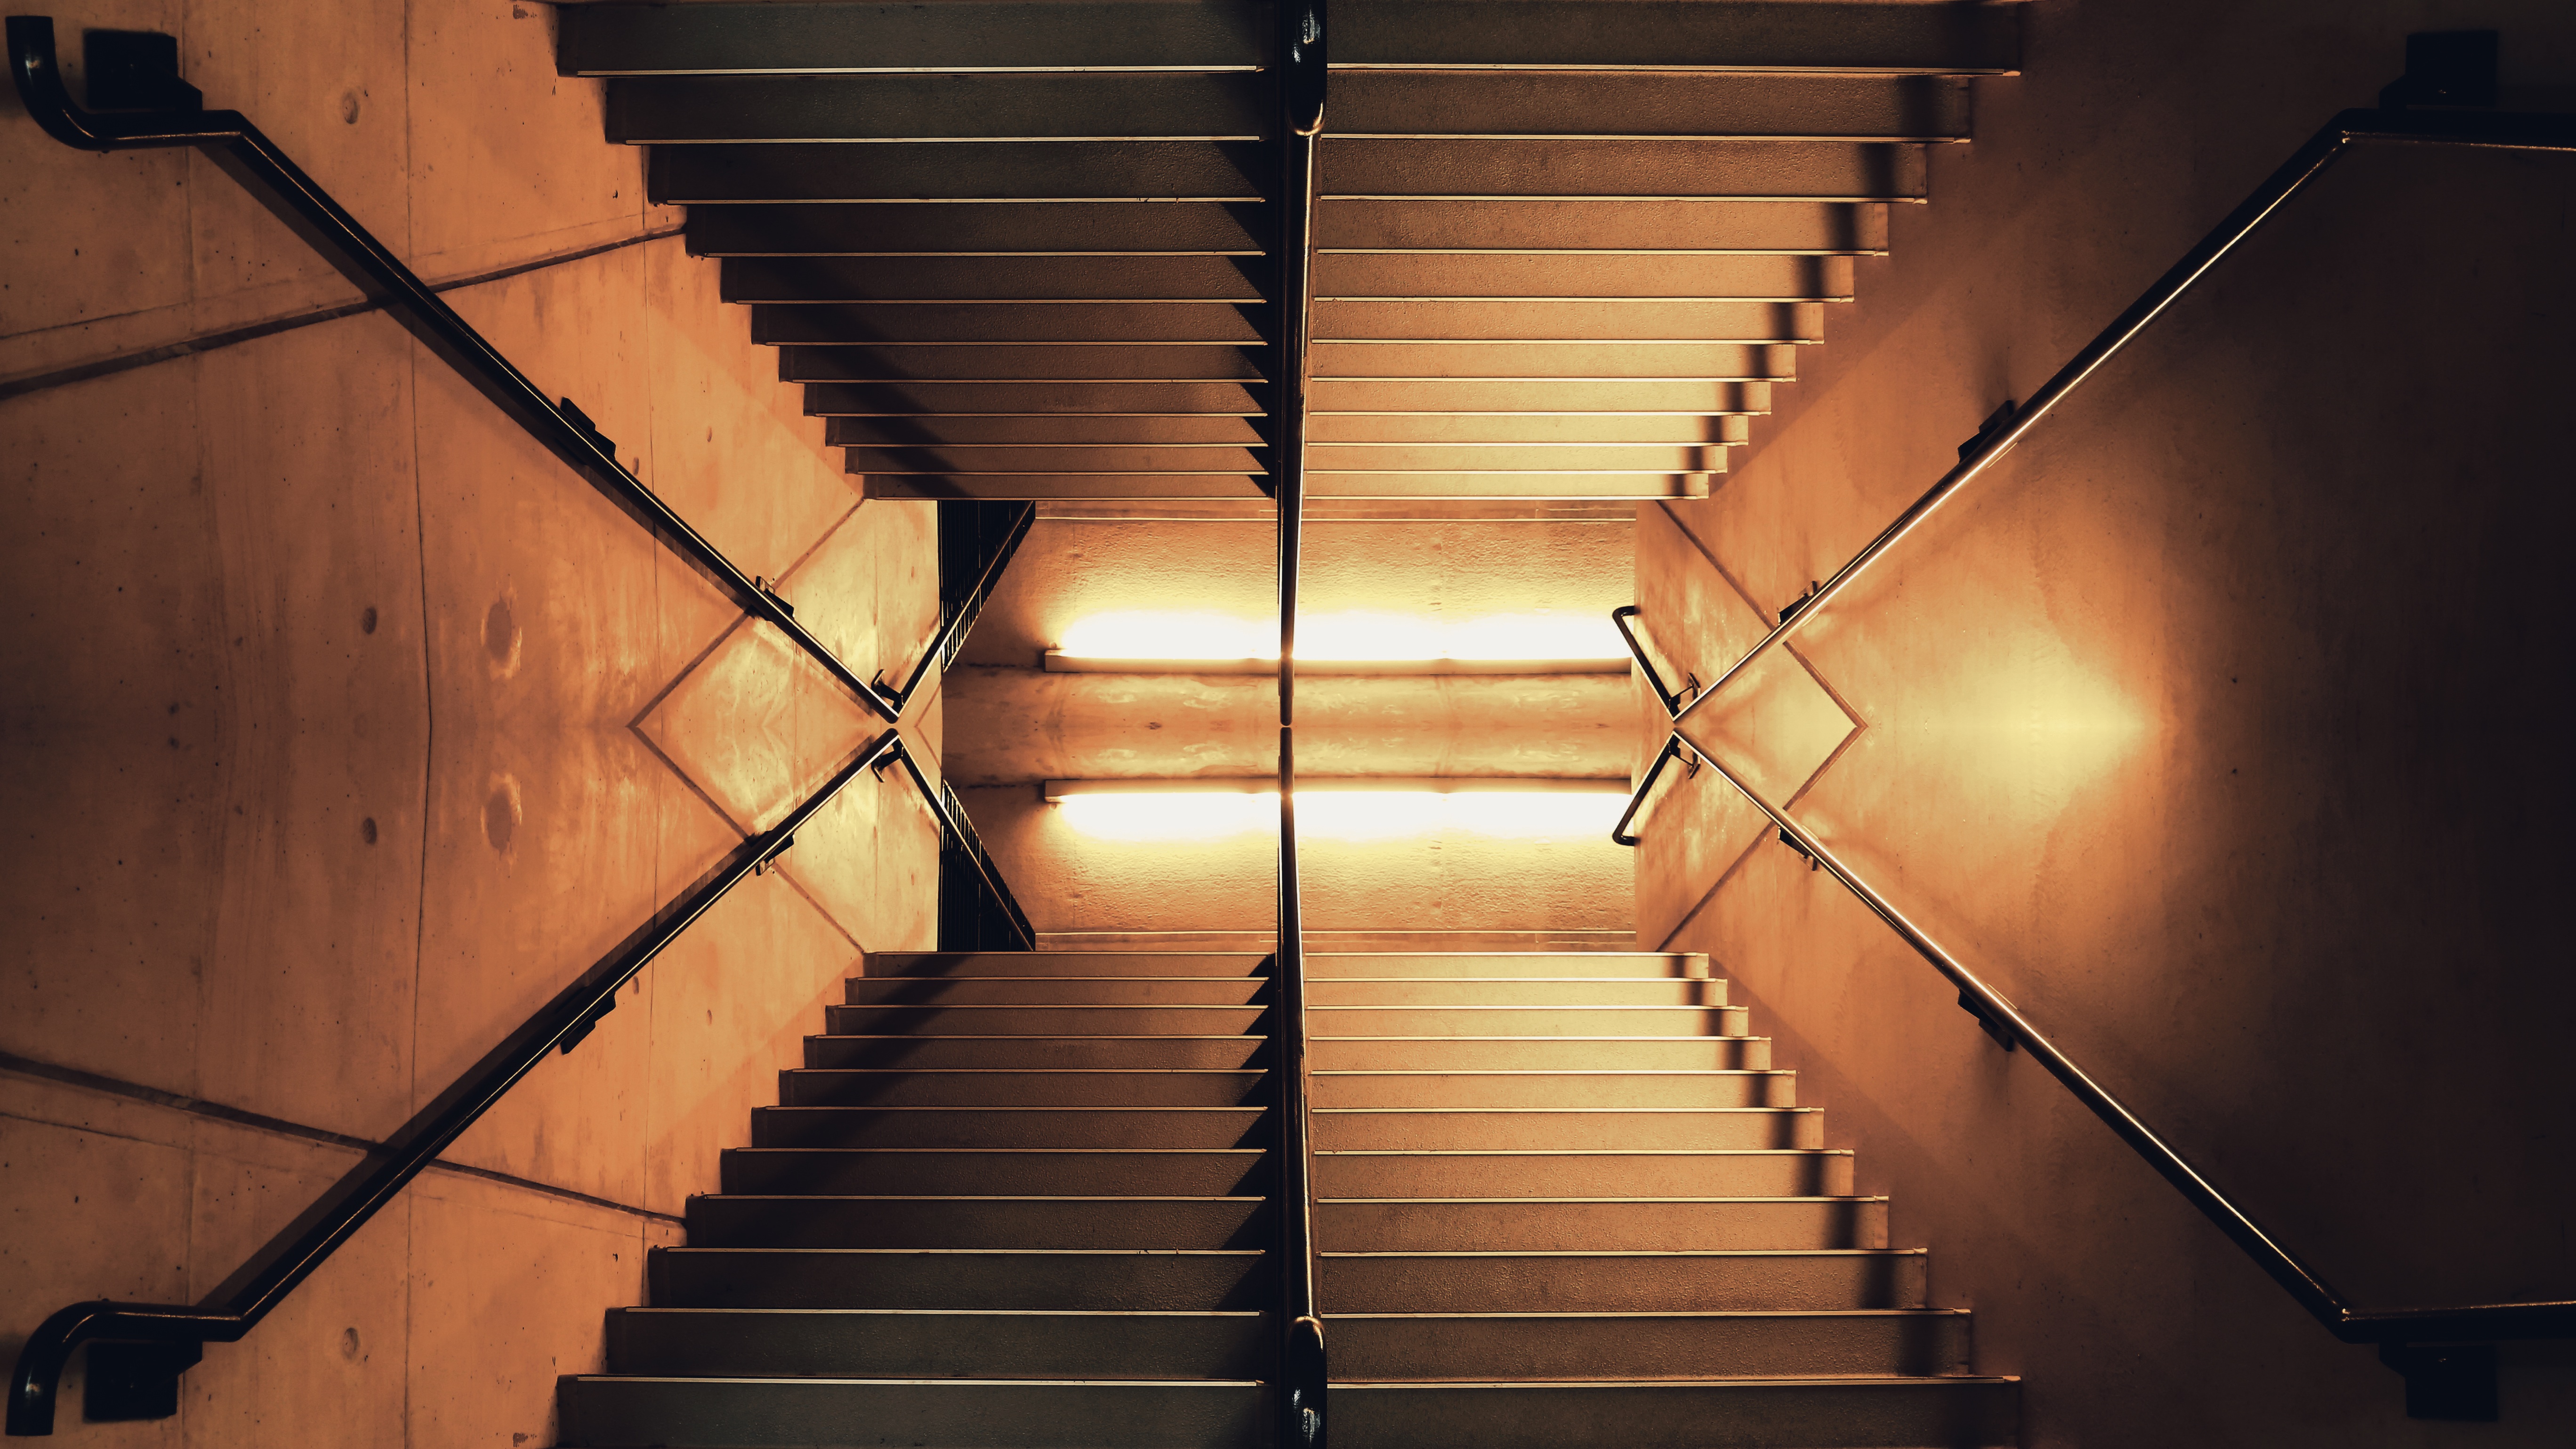
light, architecture, wood, sunlight, line, darkness, lighting, interior design, stairs, symmetry, shape, daylighting